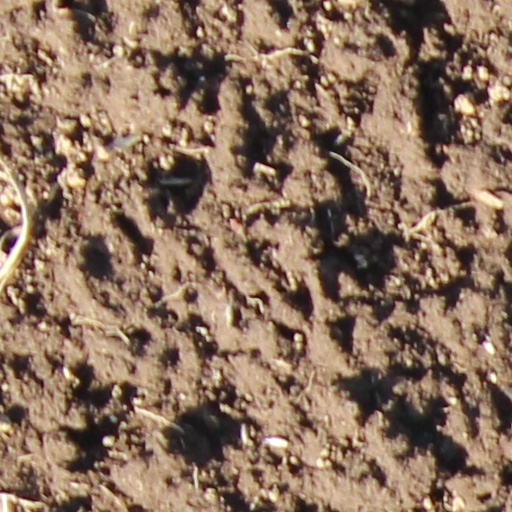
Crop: wheat